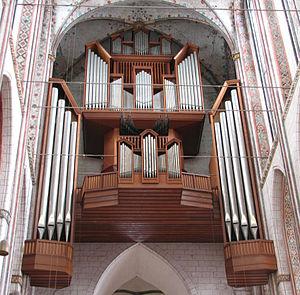
L’église Sainte-Marie, appelée aussi Notre-Dame de Lübeck, est une église luthérienne de la ville de Lübeck en Allemagne. Elle fut construite de 1250 à 1351. C'était un symbole de la puissance commerciale de Lübeck, ville appartenant alors à la ligue hanséatique. L'église est toujours aujourd'hui un monument important de la ville. Comme le reste de la vieille ville, qu'elle domine de ses hautes flèches, c'est un monument protégé par l'UNESCO. L'église Sainte-Marie est le modèle du gothique de brique du nord de l'Allemagne. Plus de soixante-dix églises de cette région de la Baltique l'ont prise pour exemple.